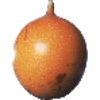
Label: granadilla